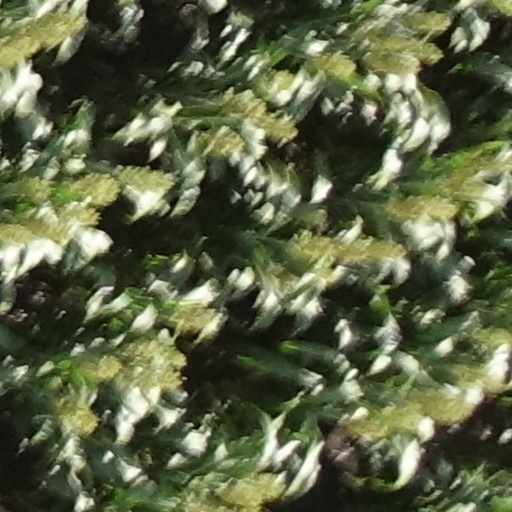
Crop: sorghum